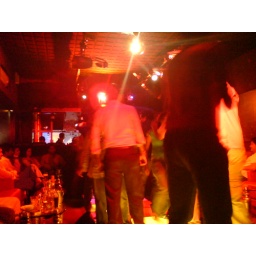
indian bar in boat quay